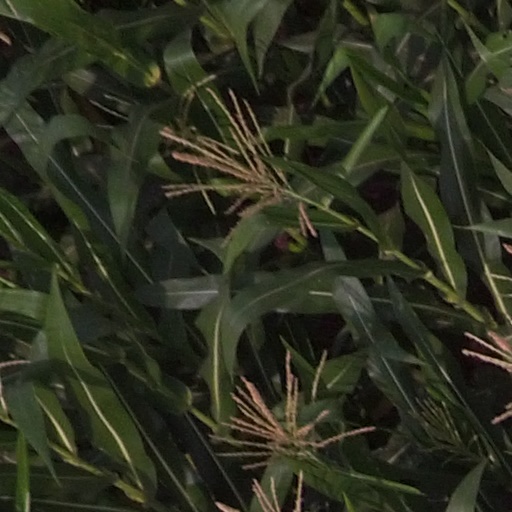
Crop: maize; corn